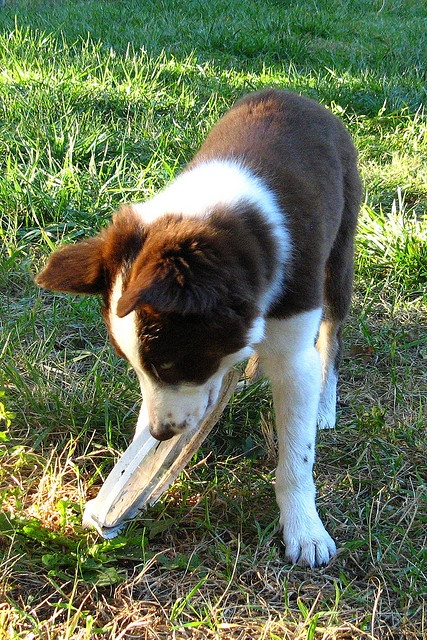
A puppy chewing on a Frisbee in the grass.
The puppy tries to find a way to keep the frisbee in his mouth
A brown and white dog is holding something in it's mouth.
There is a dog playing with a frisbee in the grass
A small dog standing in a grassy field.